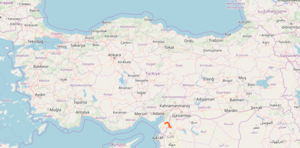
La route européenne 98 est une route reliant Topboğazi à Cilvegözü.